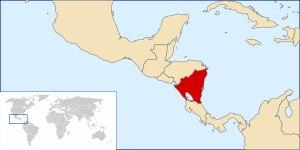
Le Nicaragua est un pays d'Amérique centrale. Il est limitrophe du Costa Rica au sud et du Honduras au nord. Il est bordé par l'océan Pacifique à l'ouest et la mer des Caraïbes à l'est.